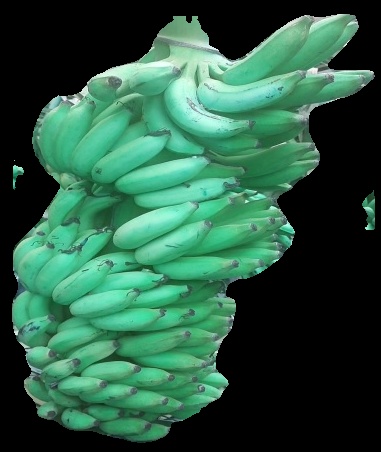
Variety: elakki-bale
Grade: grade1